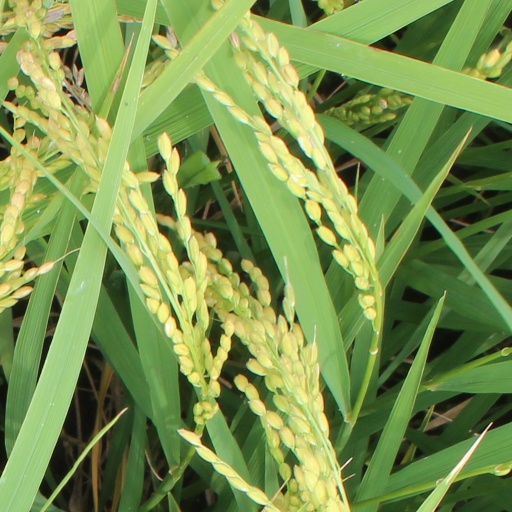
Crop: rice